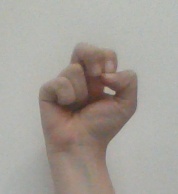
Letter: gaaf